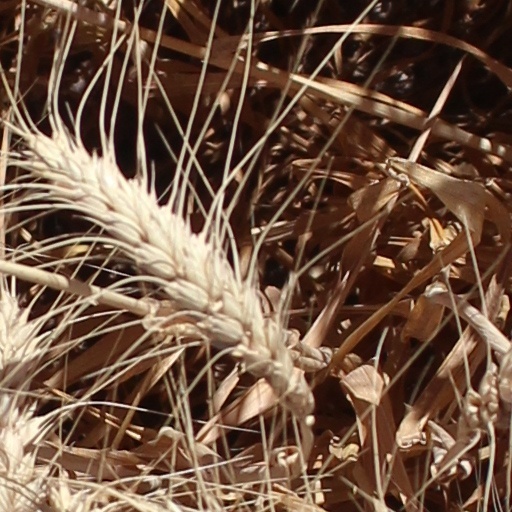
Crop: wheat